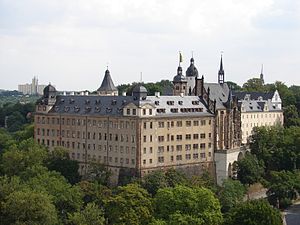
Altenburg
Altenburg Slot
Altenburg er en by i den tyske delstat Thüringen med omkring 38.000 indbyggere.